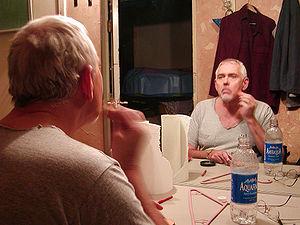
Le fond de teint est un produit cosmétique permettant d'unifier, d'atténuer la visibilité des imperfections et de protéger l'épiderme, voire parfois de le colorer légèrement.